Thomas Rowell Leavitt

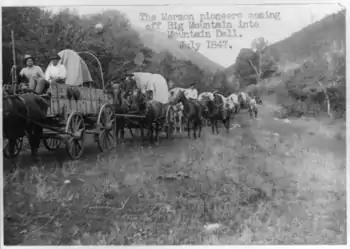
Mormon wagon train re-enactment, similar to that led by Tom Leavitt

Thomas Rowell "Tom" Leavitt (June 30, 1834 – May 21, 1891) was a member of the Church of Jesus Christ of Latter-day Saints and the founding settler of Leavitt, Alberta, Canada, which the former Utah sheriff and marshal founded at age 53 after an arduous journey in covered wagons, fleeing a crackdown on polygamy that sent fellow members of The Church of Jesus Christ of Latter-day Saints across the border to Mexico and Canada.